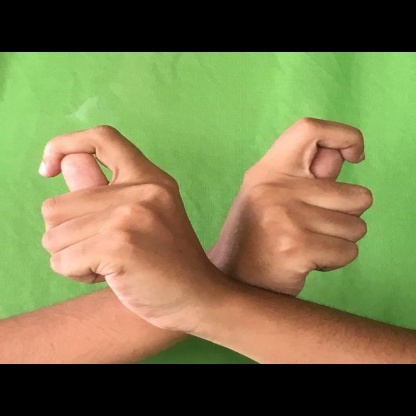
Mudra: Berunda